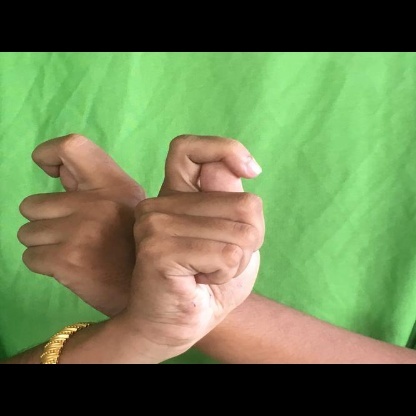
Mudra: Berunda